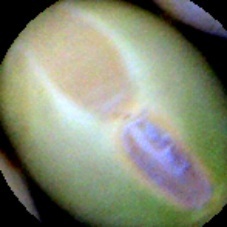
Label: Immature